The Voices of Morebath

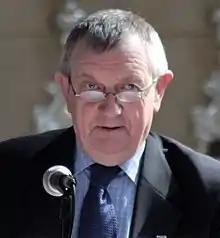
Eamon Duffy in 2010

In the 16th century, Morebath was a village of sheepherders in Devon, England, with an isolated and impoverished parish that served roughly 33 families of 150 people. Sir Christopher Trychay was Morebath's vicar for 54 years, a period during which England had four monarchs and Morebath transitioned from a conservative Catholic community rebelling against the government-imposed English Reformation into a village conforming to the Protestant Elizabethan Religious Settlement. Religion played a significant role in the daily lives of Morebath's residents, though they conformed their practices to the oscillating theologies imposed under the monarchies of Henry VIII, Edward VI, Mary I, and Elizabeth I. However, the strain of the Edwardian government's religious and financial demands proved the most trying: Devon and Cornwall revolted with the implementation of 1549 "Book of Common Prayer", and the Morebath parish sponsored five of its men to join the doomed Prayer Book Rebellion at Exeter.